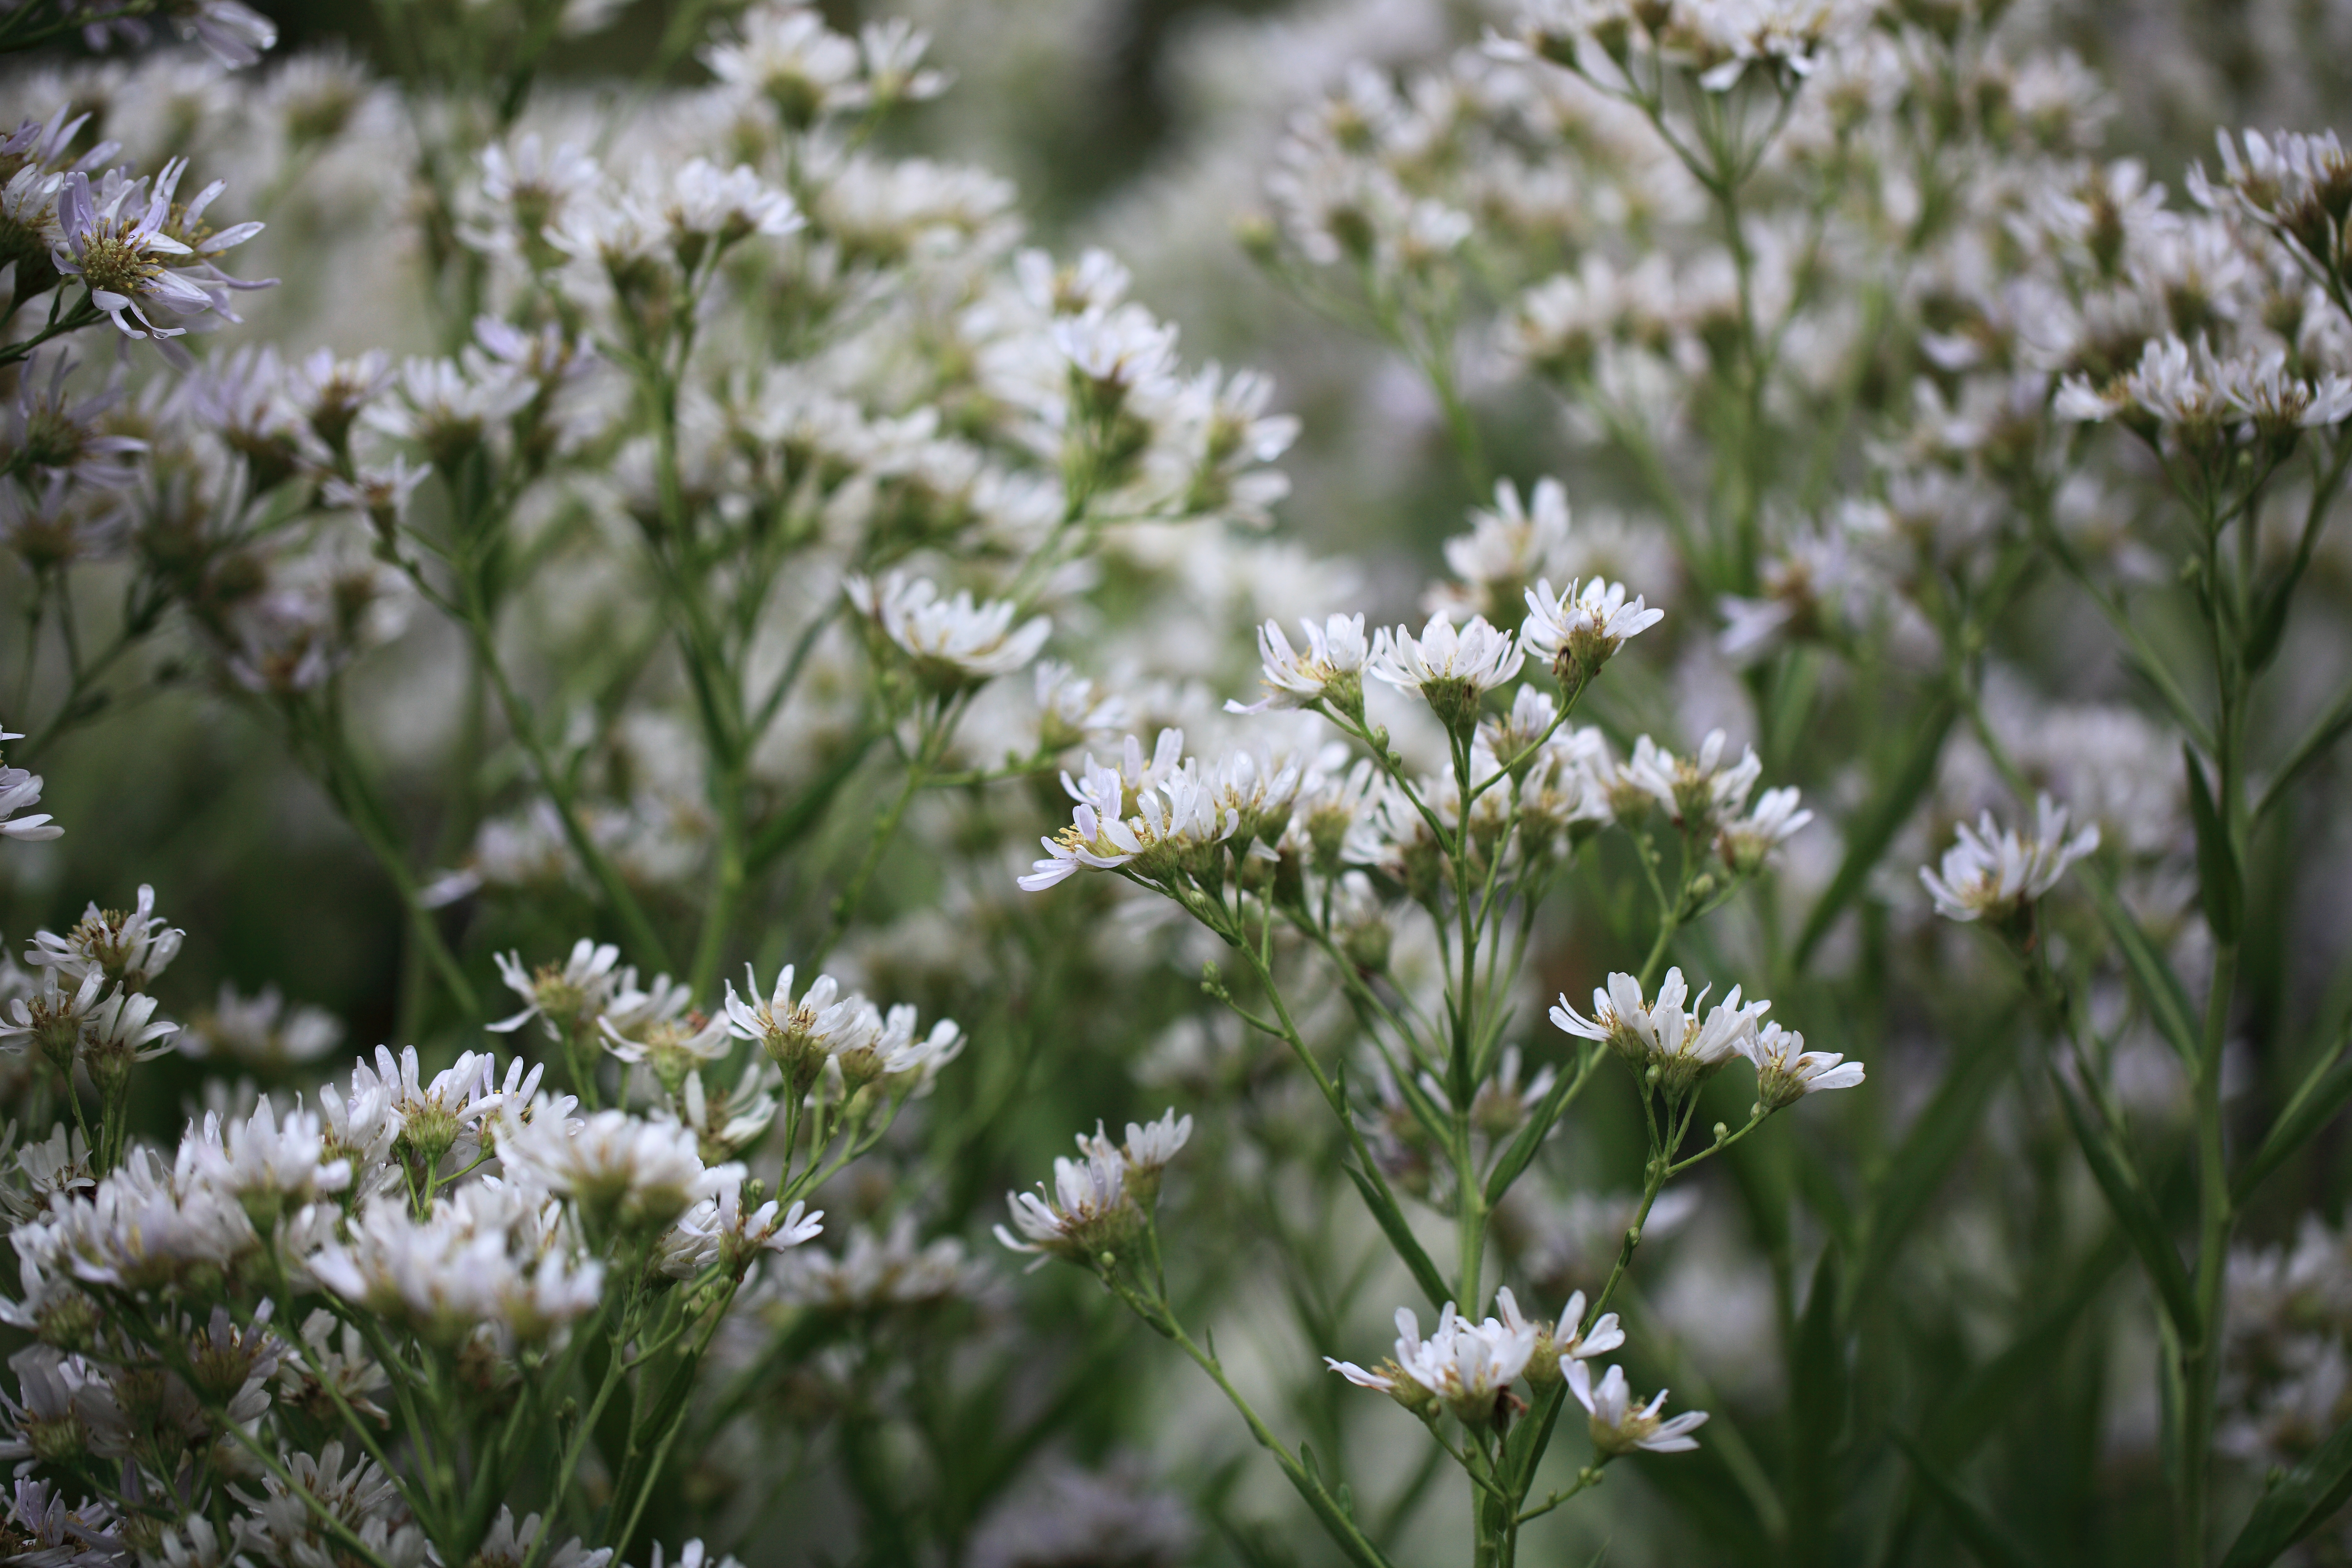
nature, grass, blossom, plant, meadow, prairie, flower, high, herb, produce, botany, flora, wildflower, cool image, aster, 5d, hires, markii, hi, res, resolution, tataricus, tartarian, macro photography, anthriscus, flowering plant, daisy family, cow parsley, grass family, land plant